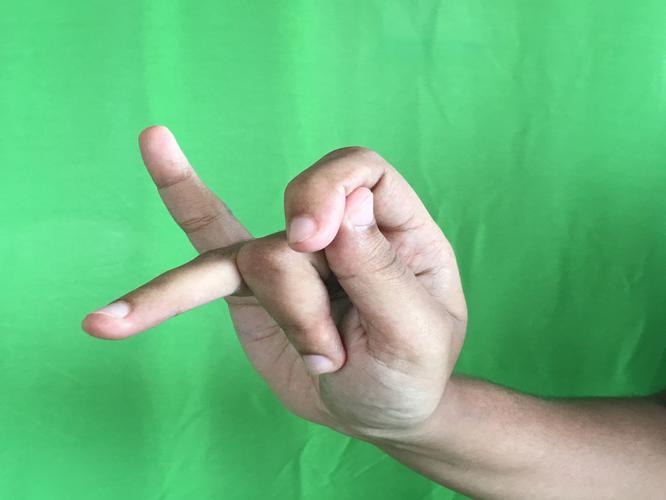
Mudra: Katakamukha_3
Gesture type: single_hand